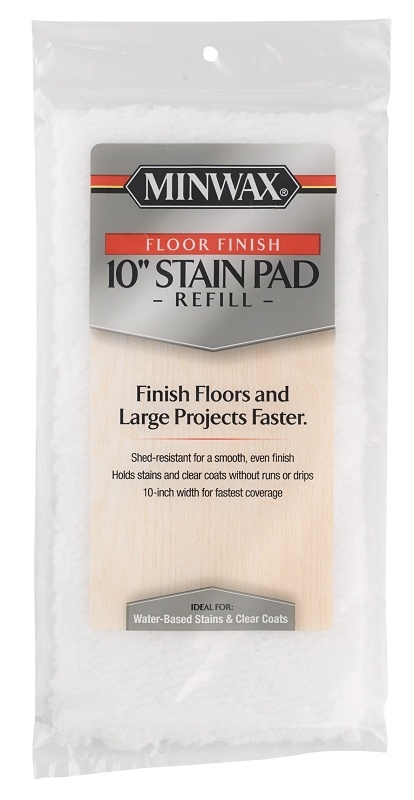
Minwax 427210200 Floor Stain Pad Refill, 10 in L Pad, 10 in W Pad, Polyester Pad
Minwax Floor Stain Pad Refill, Pad Material: Polyester, Pad Length: 10 in, Pad Width: 10 in, Suitable for: Water-Based Stains, Horizontal Surfaces
Brand: Minwax
Category: Hardware > Tools > Paint Tools > Paint Sponges